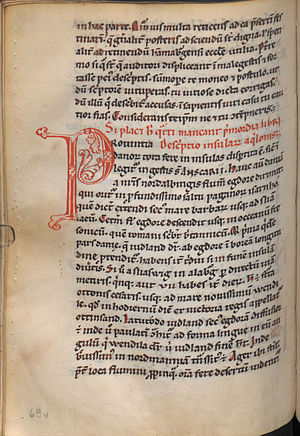
Gesta Hammaburgensis ecclesiae pontificum
Første side i descriptio insularum aquilonis i Wien-manuskriptet (Codex Vindobonensis 521, fol. 69v).
Gesta Hammaburgensis ecclesiae pontificum nogle gange omtalt som Adam af Bremens krønike er en afhandling skrevet mellem 1073 og 1076 af Adam af Bremen, som lavede tilføjelser frem til sin død.